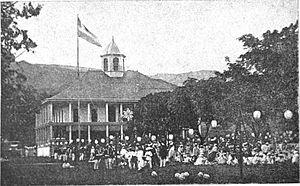
Fête devant le palais du roi.